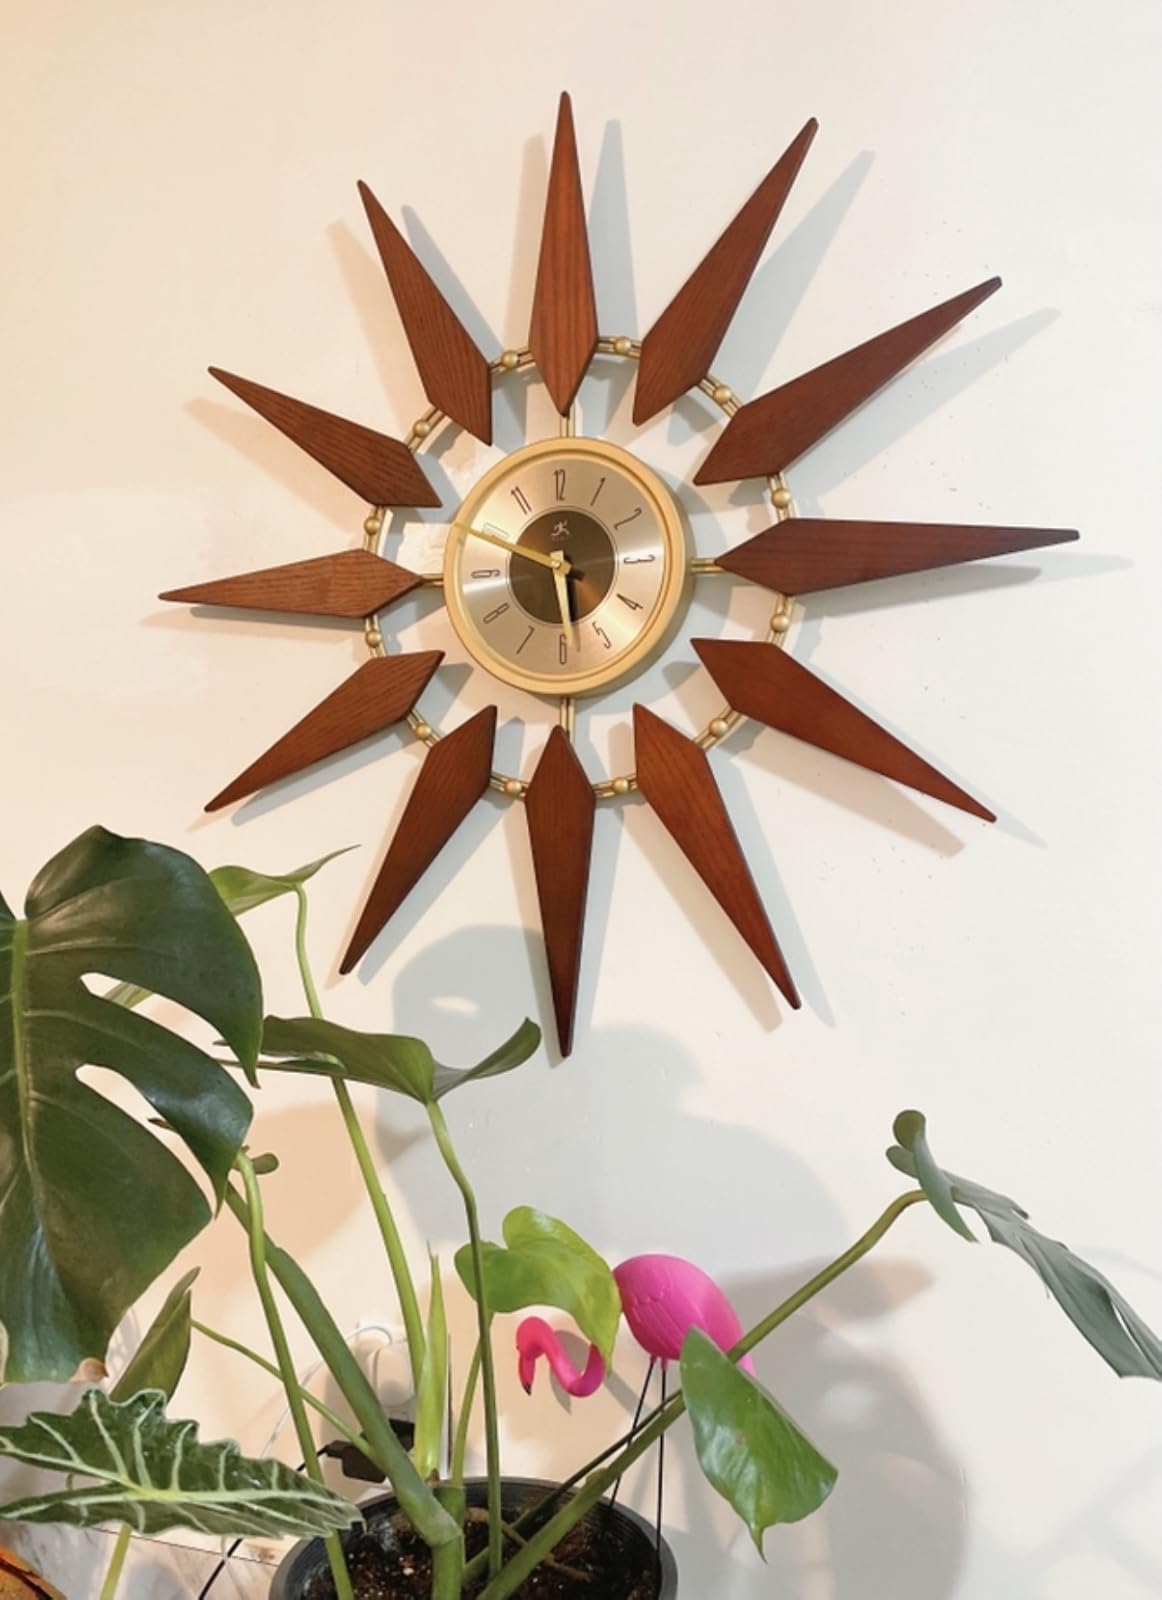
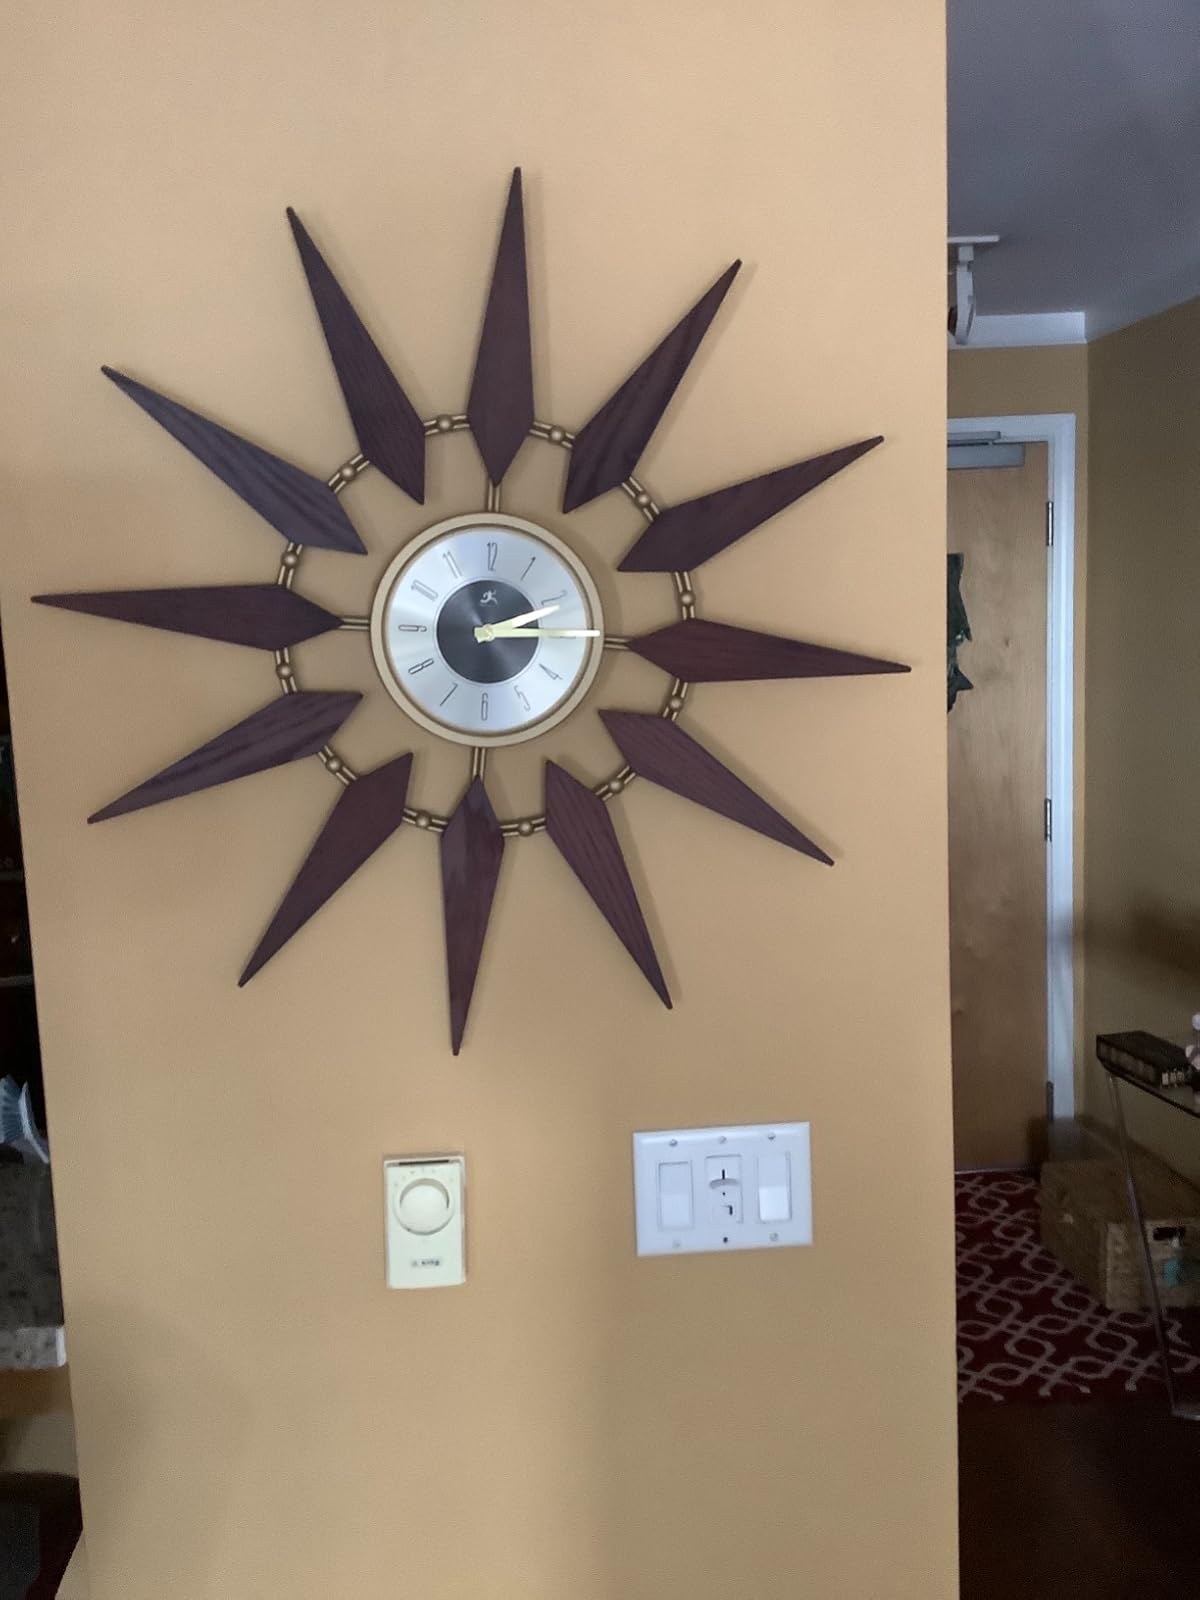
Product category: clock
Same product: yes